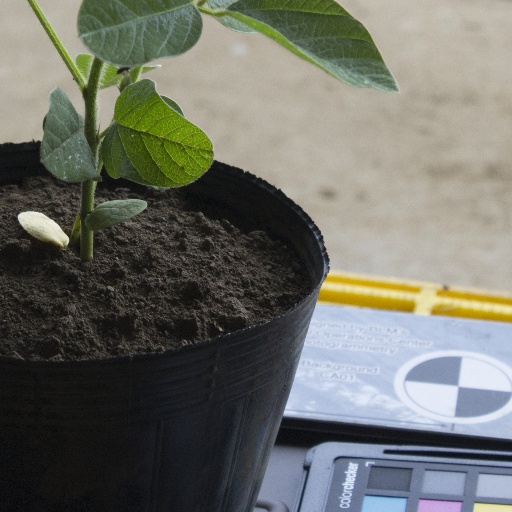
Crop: soybean